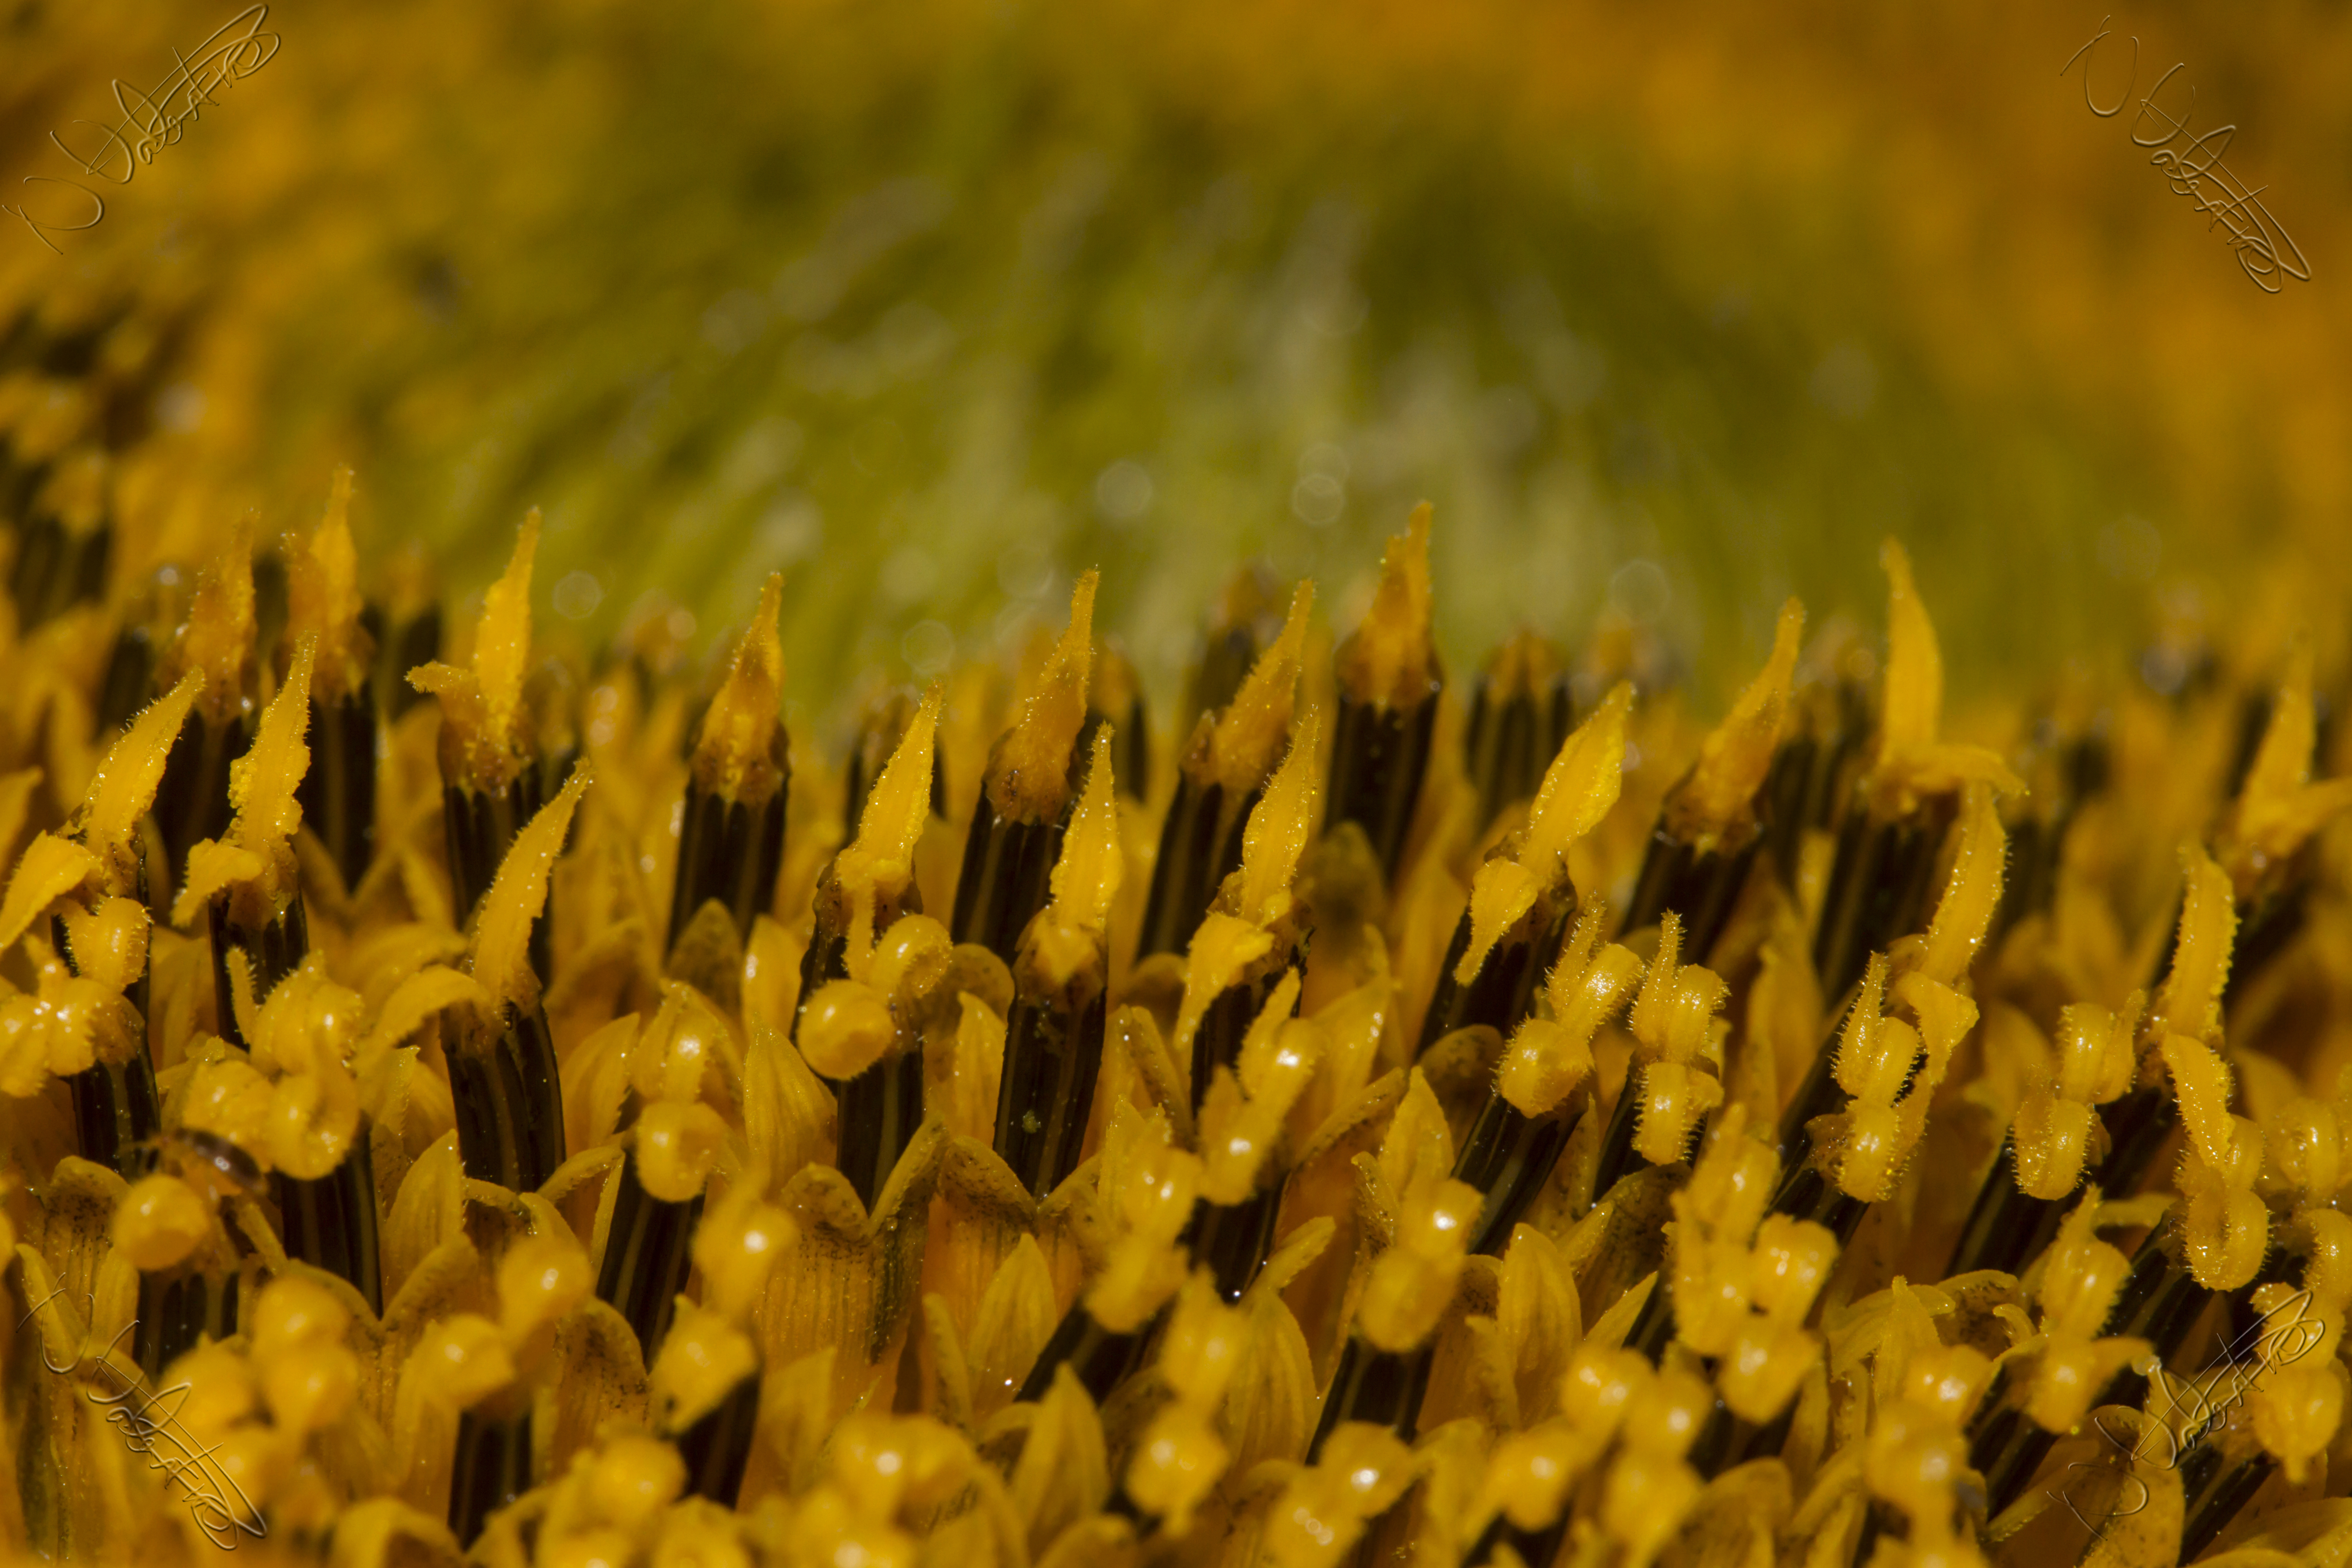
grass, plant, field, sunlight, leaf, flower, food, crop, macro, autumn, canon, soil, yellow, agriculture, garden, flora, sunflower, close up, outdoors, uk, 7d, peterborough, macro photography, flowering plant, grass family, land plant